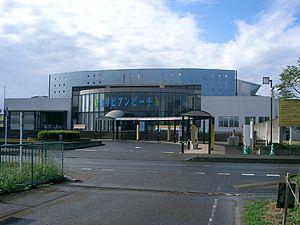
Parc aquatique en intérieur «